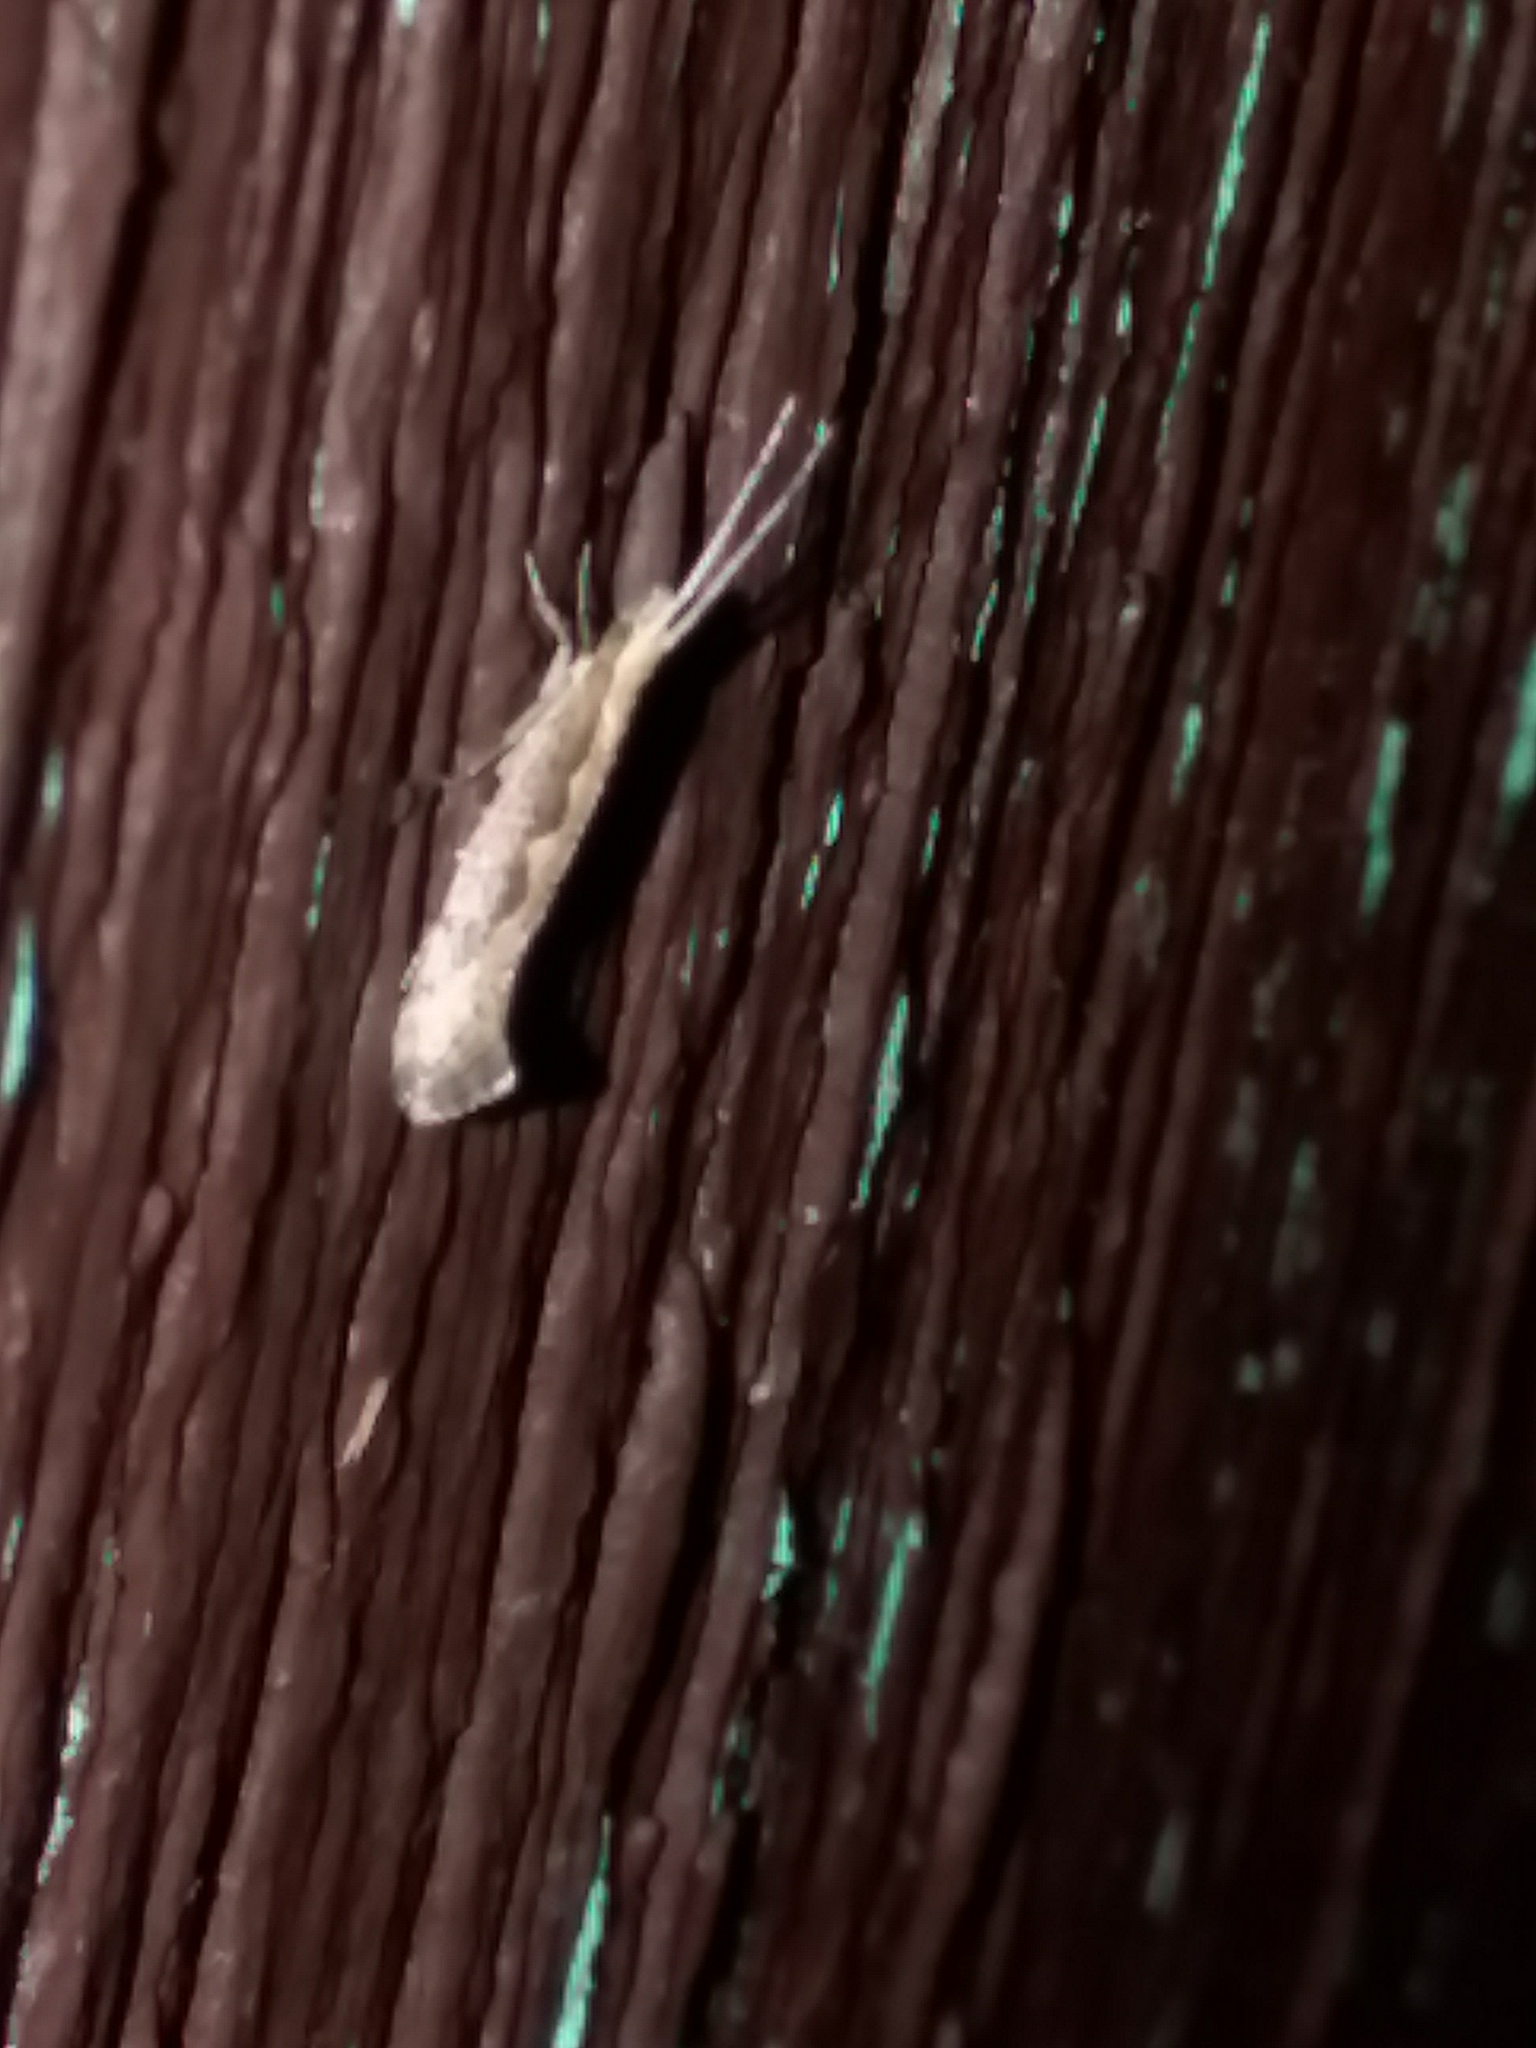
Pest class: diamondback_moth